List of Wales international footballers

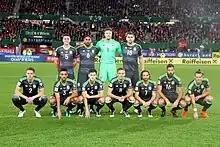
A football team line-up with four players standing behind seven kneeling players.

The Wales national football team has represented Wales in international association football since 1876, making it the third oldest international football team. They played their first official match on 25 March 1876, four years after England and Scotland played the first ever international football match. They are governed by the Football Association of Wales and compete as a member of the Union of European Football Associations (UEFA), which predominantly encompasses the countries of Europe. , Wales have played 706 international matches since their debut, winning 225, drawing 156 and losing 325. They have played over 100 fixtures against England and Scotland, regularly competing against both in the British Home Championship between 1884 and 1984, winning the competition on twelve occasions. In global and continental competitions, Wales have qualified for two FIFA World Cups in 1958 and 2022, reaching the quarter-finals in the former, and two UEFA European Championships in 2016 and 2020 in their history, reaching the semi-finals in the former.